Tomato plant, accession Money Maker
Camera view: vertical (180 deg); turntable rotation: 90 degrees
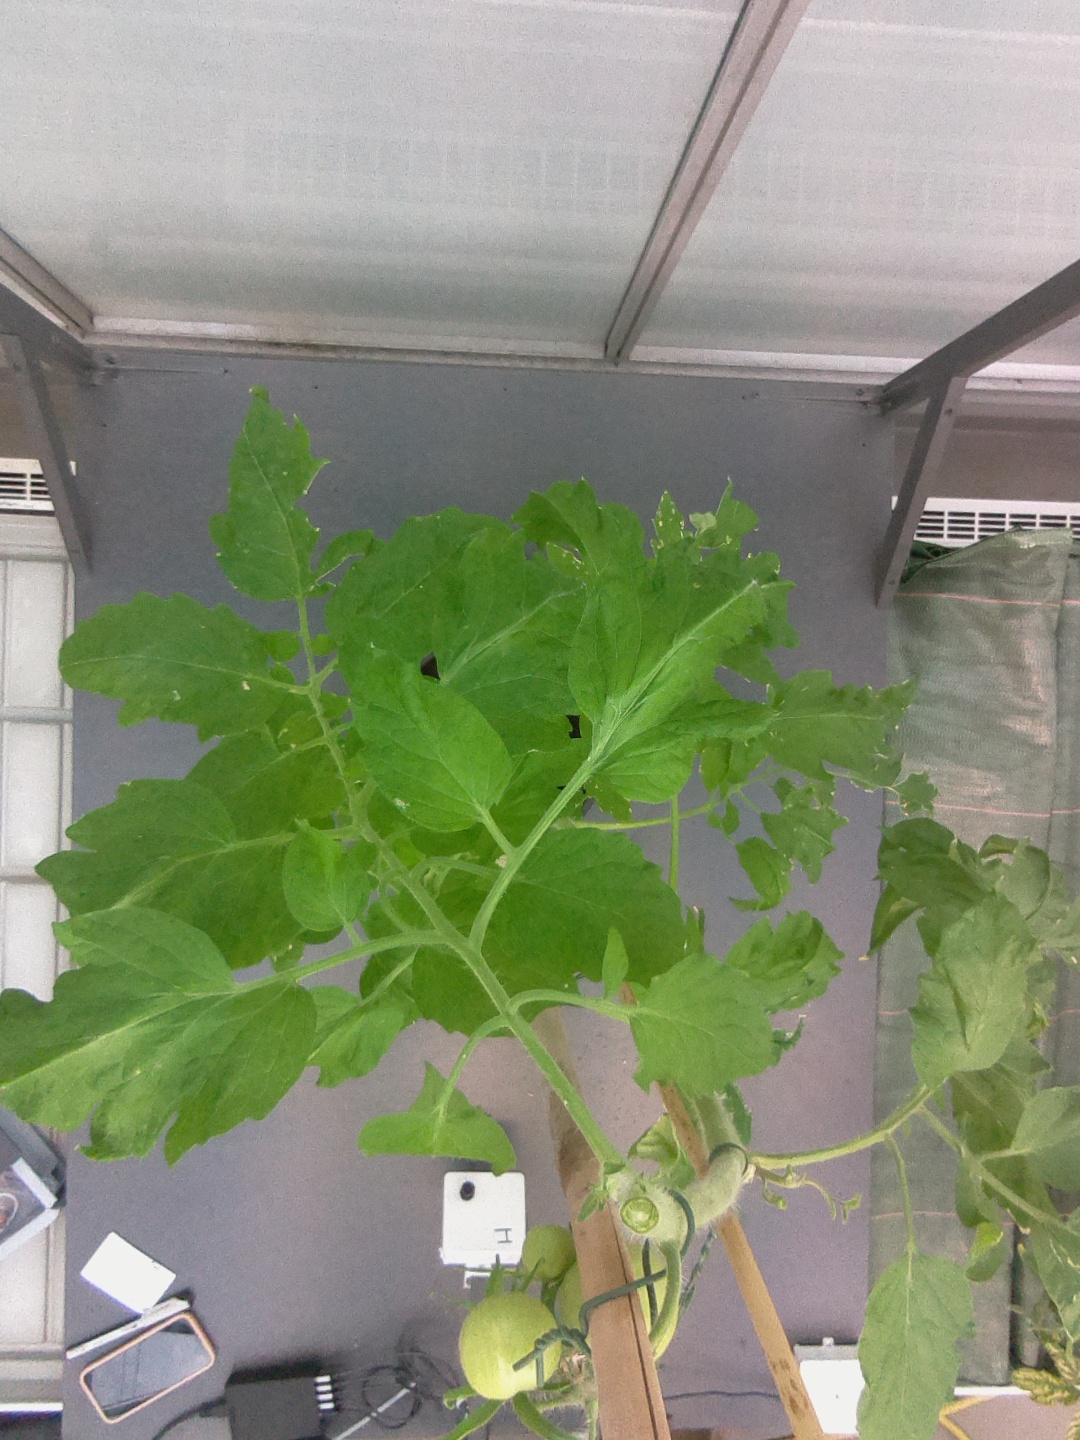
BBCH growth stage 71: 10%-20% of final fruit size